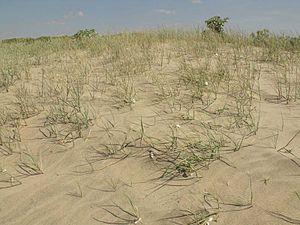
Le cordon dunaire des Landes de Gascogne est un biotope particulier, à relativement faible diversité botanique. Le tableau suivant recense les espèces végétales qui vivent sur la frange littorale des départements de la Gironde et des Landes, classées de la plage à la forêt.